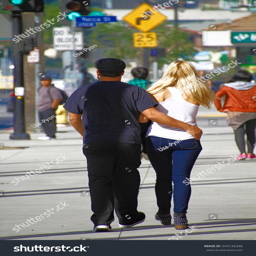
young couple walking and talking in the city